National World War I Museum and Memorial

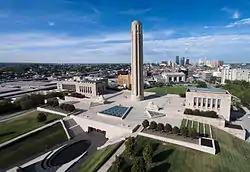
Museum in the Kansas City skyline

The National World War I Museum and Memorial in Kansas City, Missouri was opened in 1926 as the Liberty Memorial. In 2004, it was designated by the United States Congress as the country's official war memorial and museum dedicated to World War I. A non-profit organization manages it in cooperation with the Kansas City Board of Parks and Recreation Commissioners. The museum focuses on global events from the causes of World War I before 1914 through the 1918 armistice and 1919 Paris Peace Conference. Visitors enter the exhibit space within the facility across a glass bridge above a field of 9,000 red poppies, each representing 1,000 combatant deaths.